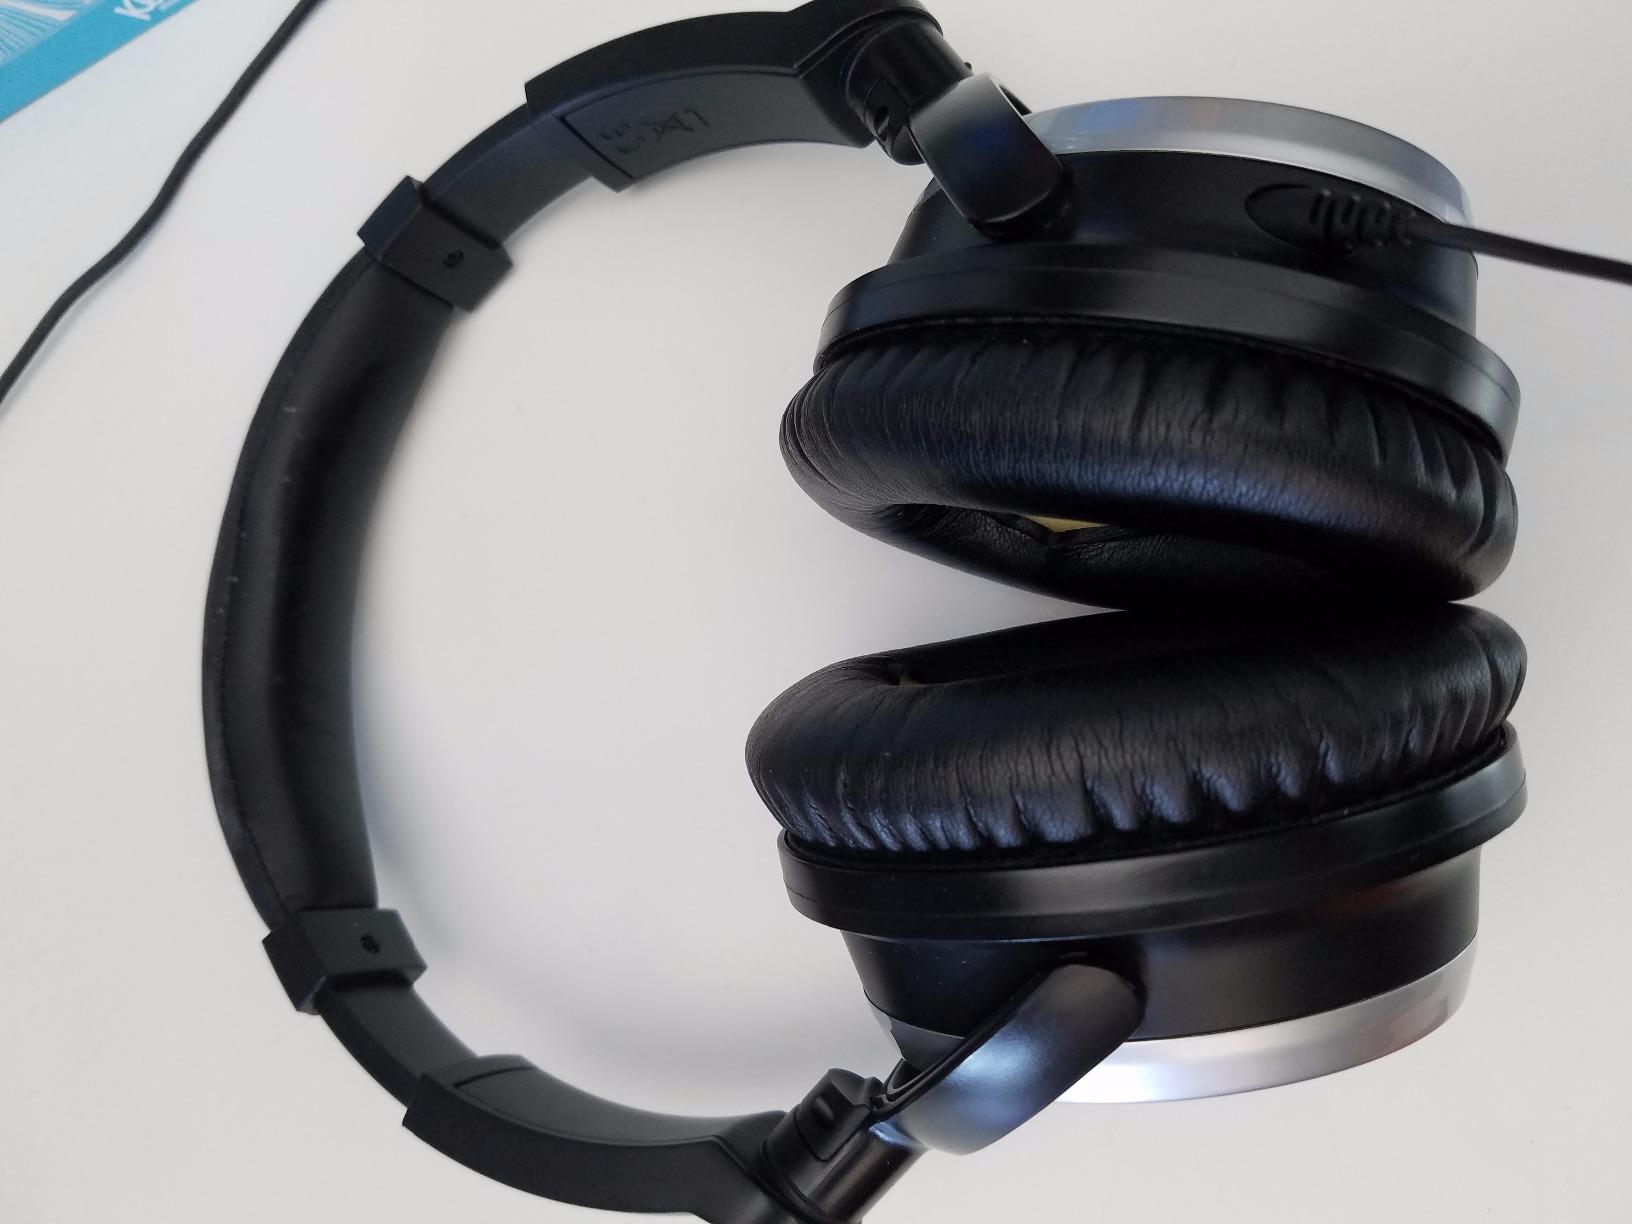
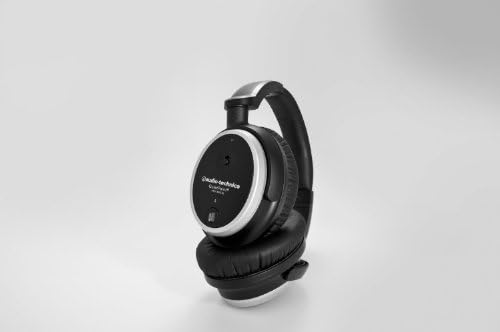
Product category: headphones
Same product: yes